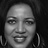
Emotion: happy